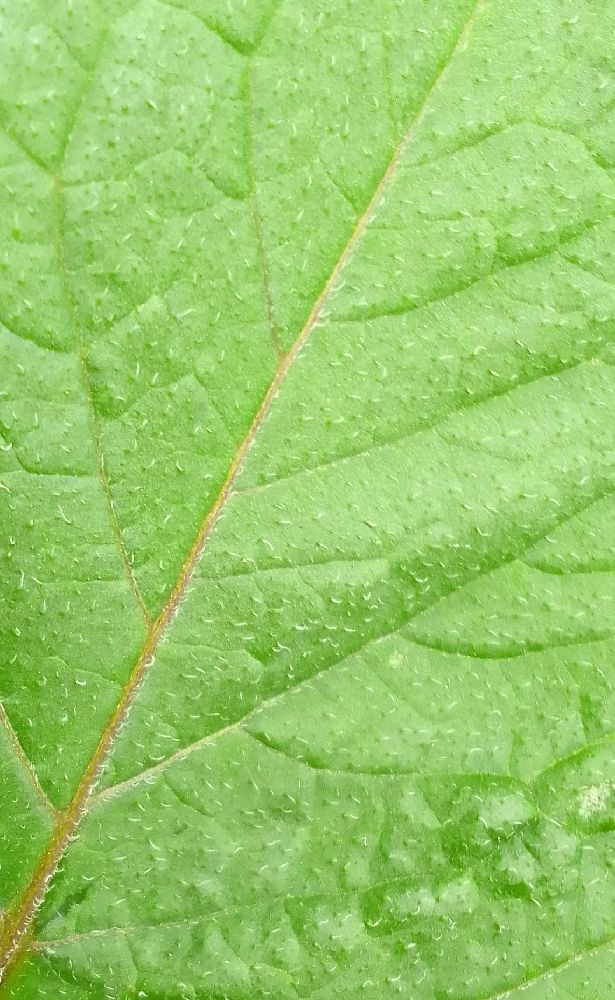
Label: Healthy